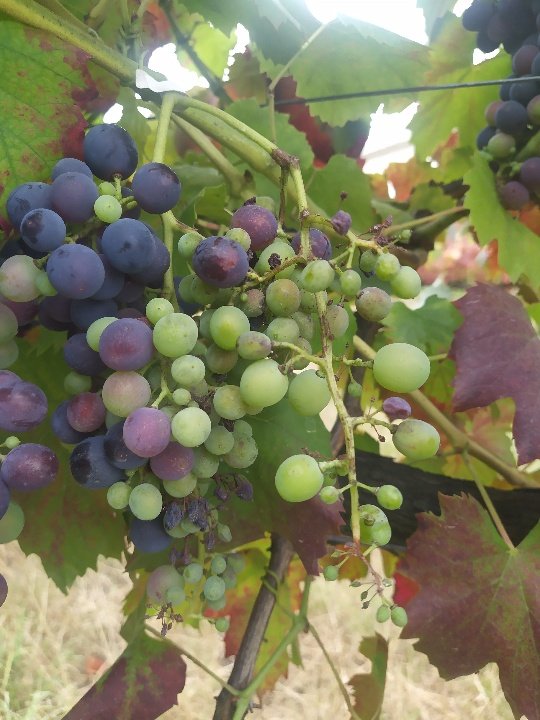
Berries visible: 0
Grape clusters: 0